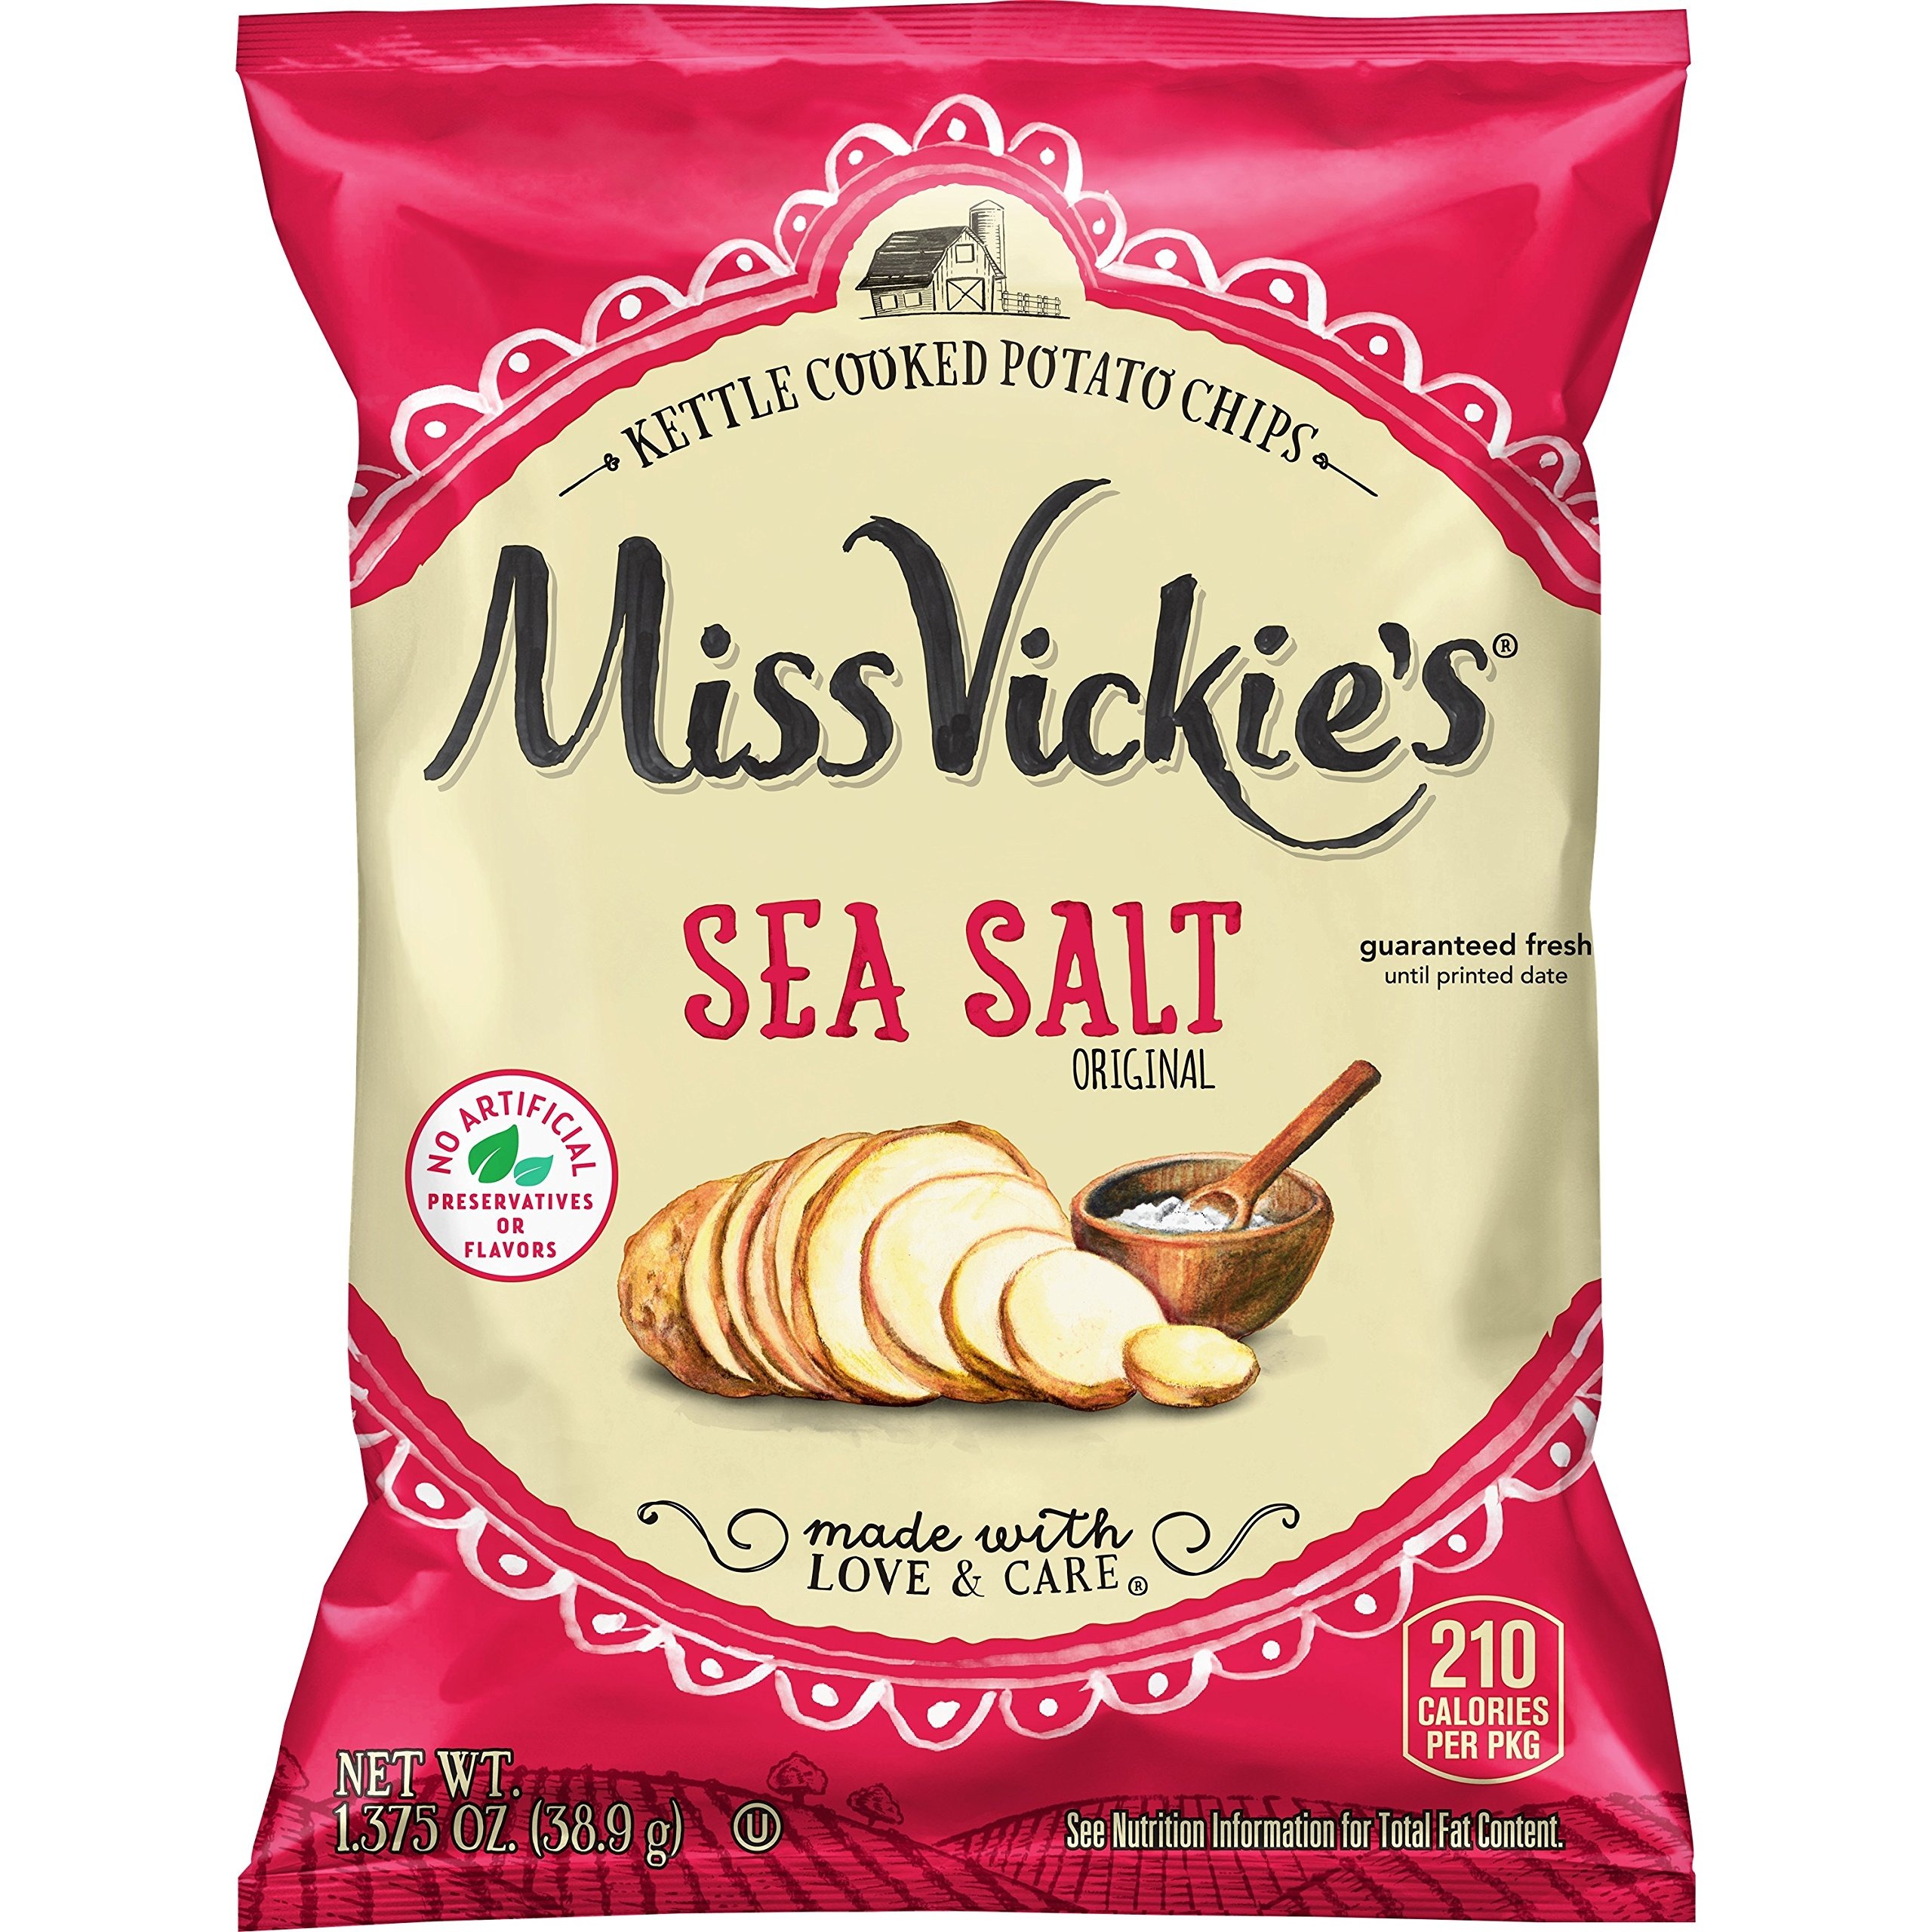
Item Name: Miss Vickie's Flavored Potato Chips, Original, 28 Count,Packaging may Vary
Bullet Point 1: Pack of 28, 1.375 ounce bags of MISS VICKIE'S Original Simple Sea Salt flavor. Packaging may Vary
Bullet Point 2: Thick cut and extra crunchy, made with specially selected farm grown potatoes
Bullet Point 3: Enjoy the great homemade taste of our original recipe, seasoned with the perfect amount of sea salt so the natural potato taste shines through
Bullet Point 4: Nothing artificial, and of course zero grams trans fats, no MSG
Bullet Point 5: All natural potato chips, kettle cooked in small batches
Value: 38.5
Unit: Ounce

Price: 34.89